Eduard von Rindfleisch

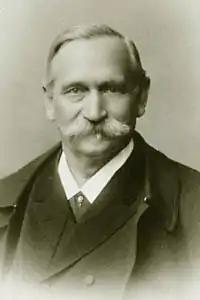
Von Rindfleisch,

Georg Eduard von Rindfleisch (15 December 1836 – 6 December 1908) was a German pathologist and histologist. He was born in Köthen and died in Würzburg.